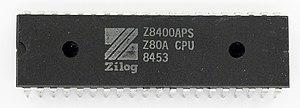
Space Harrier est un jeu vidéo de type shoot 'em up développé par Sega-AM2 et commercialisé par Sega sur borne d'arcade en décembre 1985. Sur une surface plane sur laquelle la caméra réalise un scrolling vers l'avant, le joueur déplace le personnage joueur nommé Harrier qui, à l'aide de son canon qui lui permet de voler, fait face à des vagues d'ennemis et des objets de décor qu'il doit détruire. Le jeu se déroule dans un univers de science-fiction aux couleurs psychédéliques, peuplé d'une faune et d'une flore étranges et hostiles, comme des rochers volants, des mammouths à un œil, des têtes de statues de l'île de Pâques volantes, ou des extraterrestres.